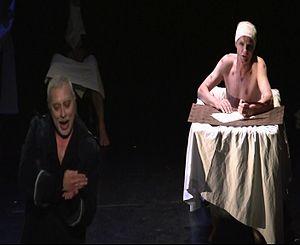
Marat et Sade par La Compagnie de la Bobine
La Persécution et l'Assassinat de Jean-Paul Marat représentés par le groupe théâtral de l'hospice de Charenton sous la direction de Monsieur de Sade est une pièce de théâtre allemande de Peter Weiss retraçant la vie du marquis de Sade durant son emprisonnement. Elle est souvent désignée sous le nom court de Marat-Sade. Elle a été publiée en 1963 et traduite en français par Jean Baudrillard aux éditions du Seuil en 1965.